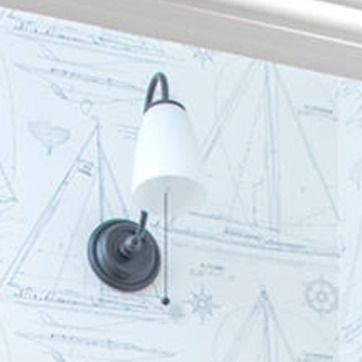
Material: glass